Sruong Pheavy

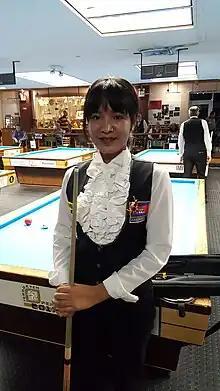
Pheavy in 2017

Sruong Pheavy is a Cambodian carom billiards player specialized in thiree-cushion event. She is widely well known in Cambodia and South Korea. She finished third twice in the UMB Women's World Three-cushion Championship.